Ende Gelände

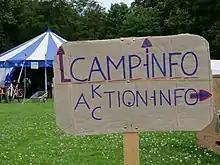
Ende Gelände protest camp, 19 June 2019

EG has participated in several anti-racist rallies and rallies against meetings of Germany's far-right party Alternative for Germany (AfD) with the slogan "Climate Movement means Antifa".